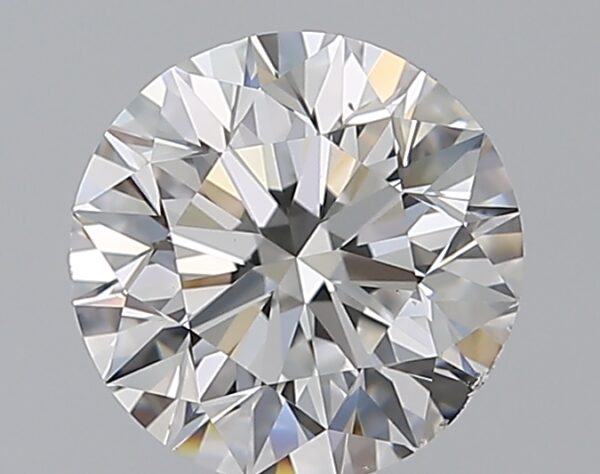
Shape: round
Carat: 1.5
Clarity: VS2
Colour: E
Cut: EX
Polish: EX
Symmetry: EX
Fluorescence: F
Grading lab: GIA
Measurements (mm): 7.21 x 7.26 x 4.61